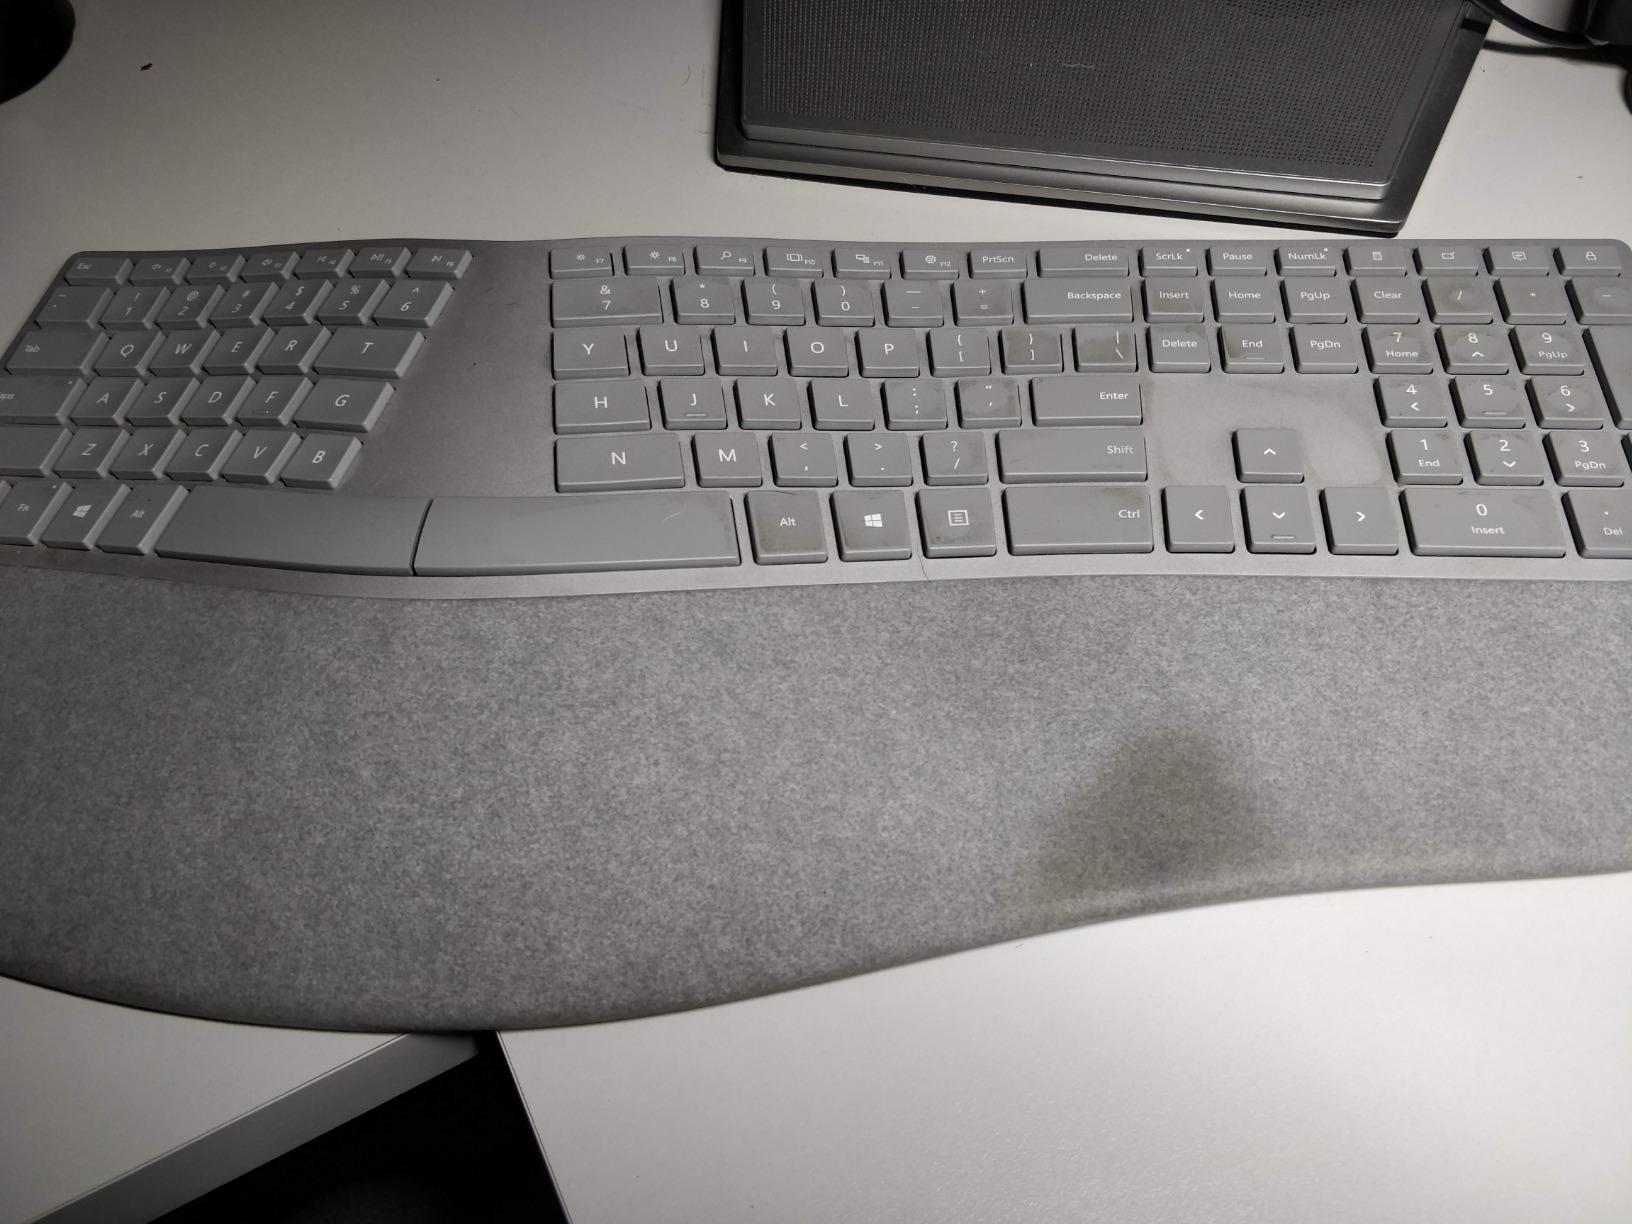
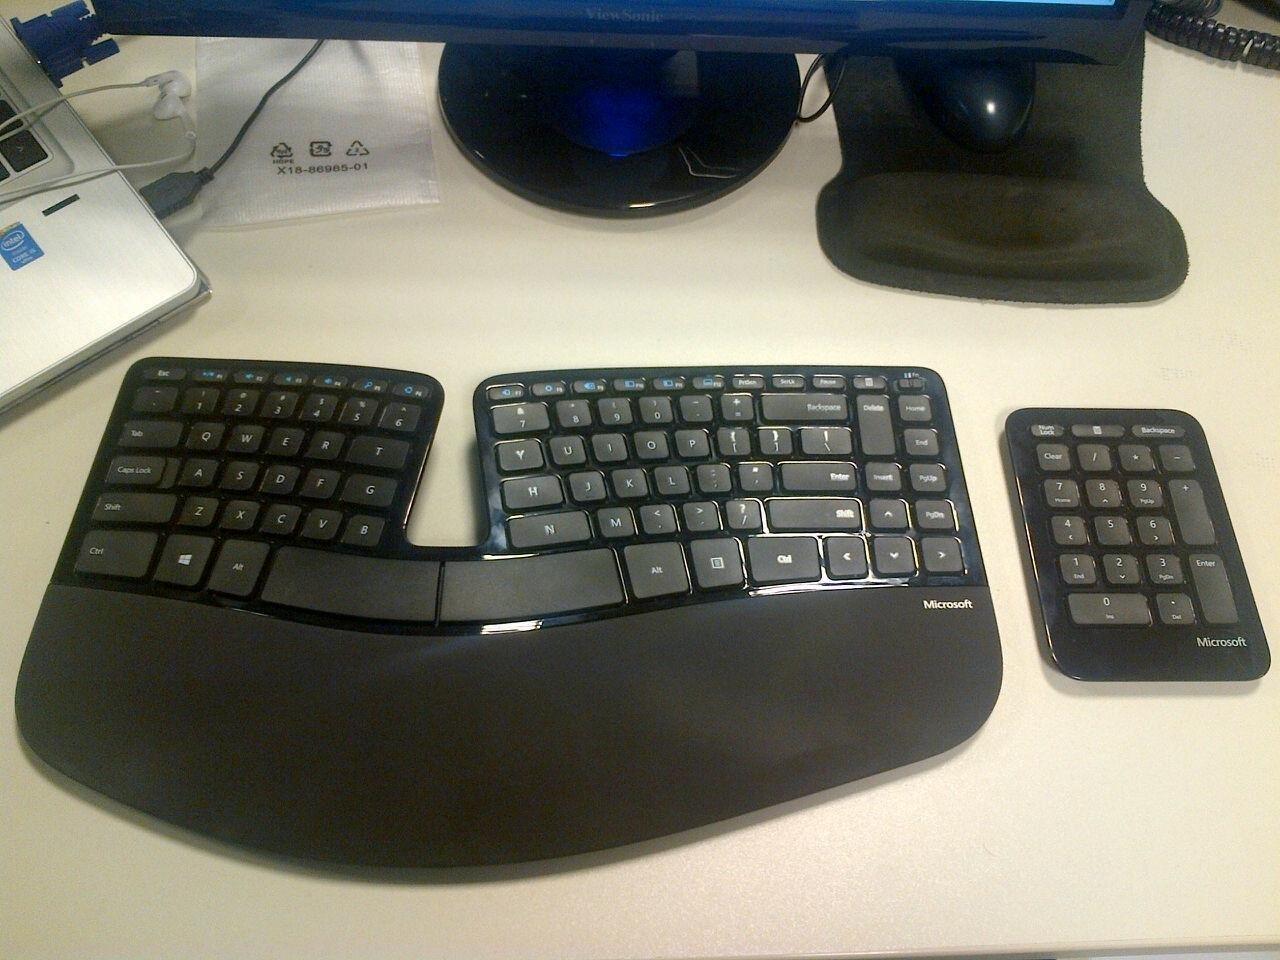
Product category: keyboard
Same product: no